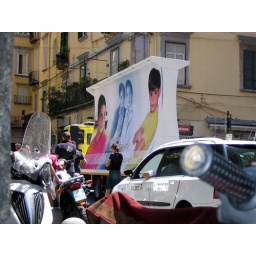
This huge billboard truck parked in the middle of the little street to advertise these kids' first communions.